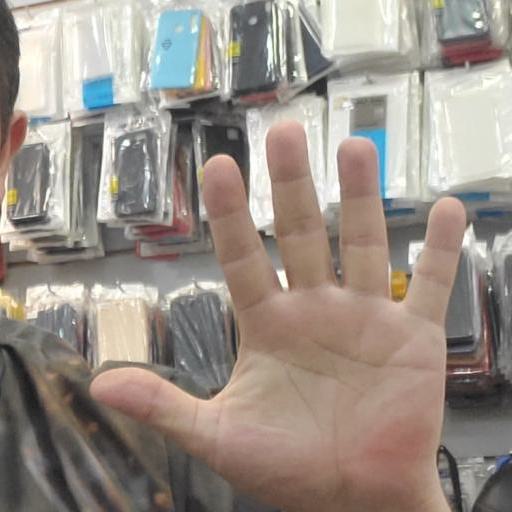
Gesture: palm